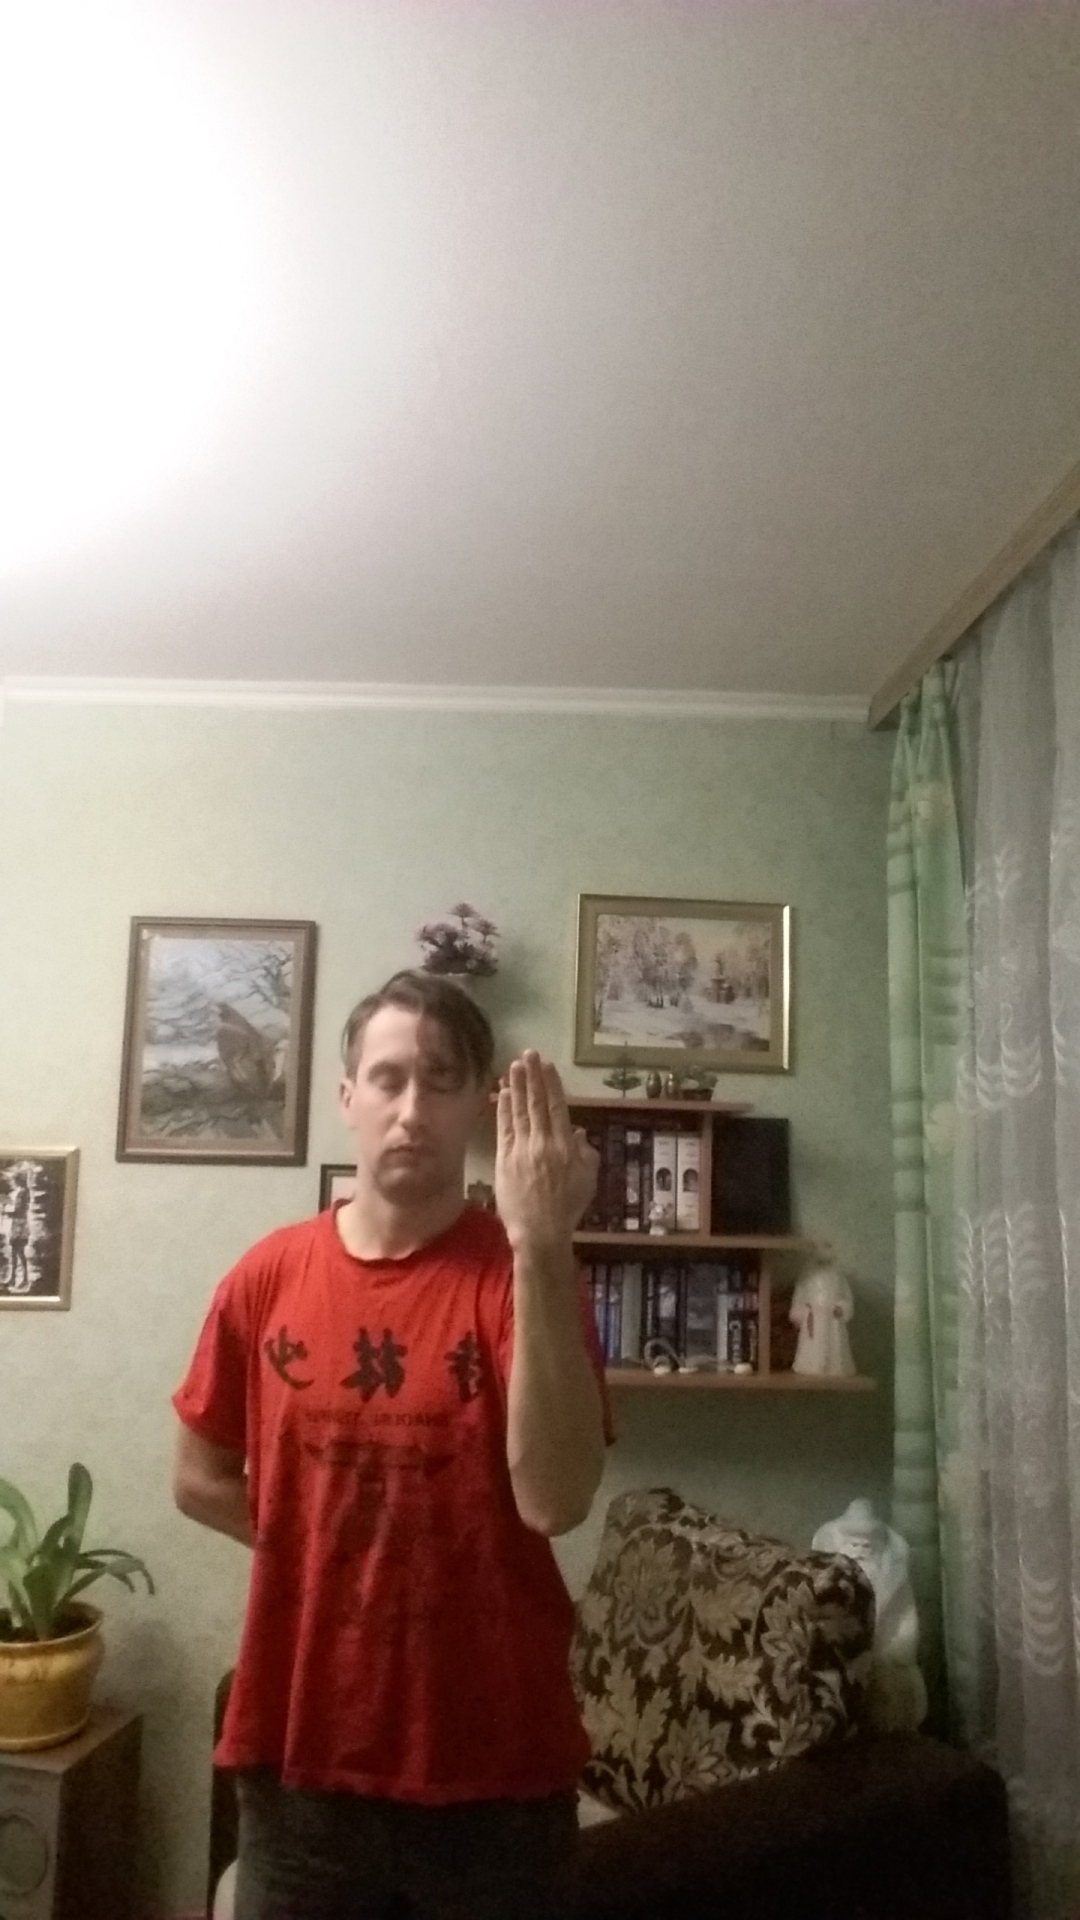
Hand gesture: stop_inverted